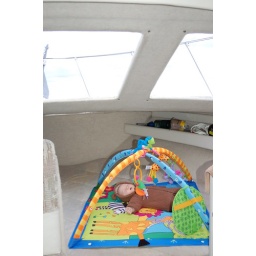
baby bear passed out in the jungle on the boat